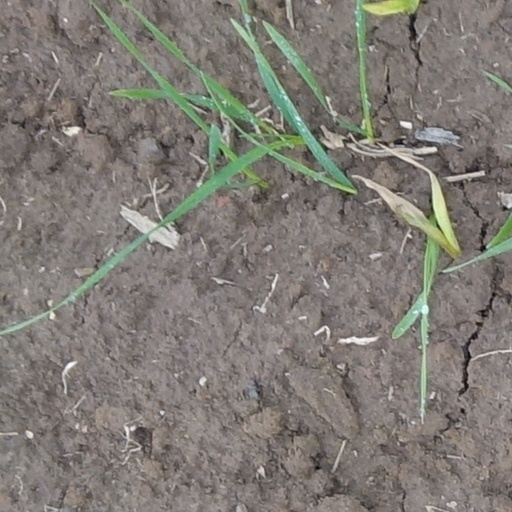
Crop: wheat